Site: brandenburg
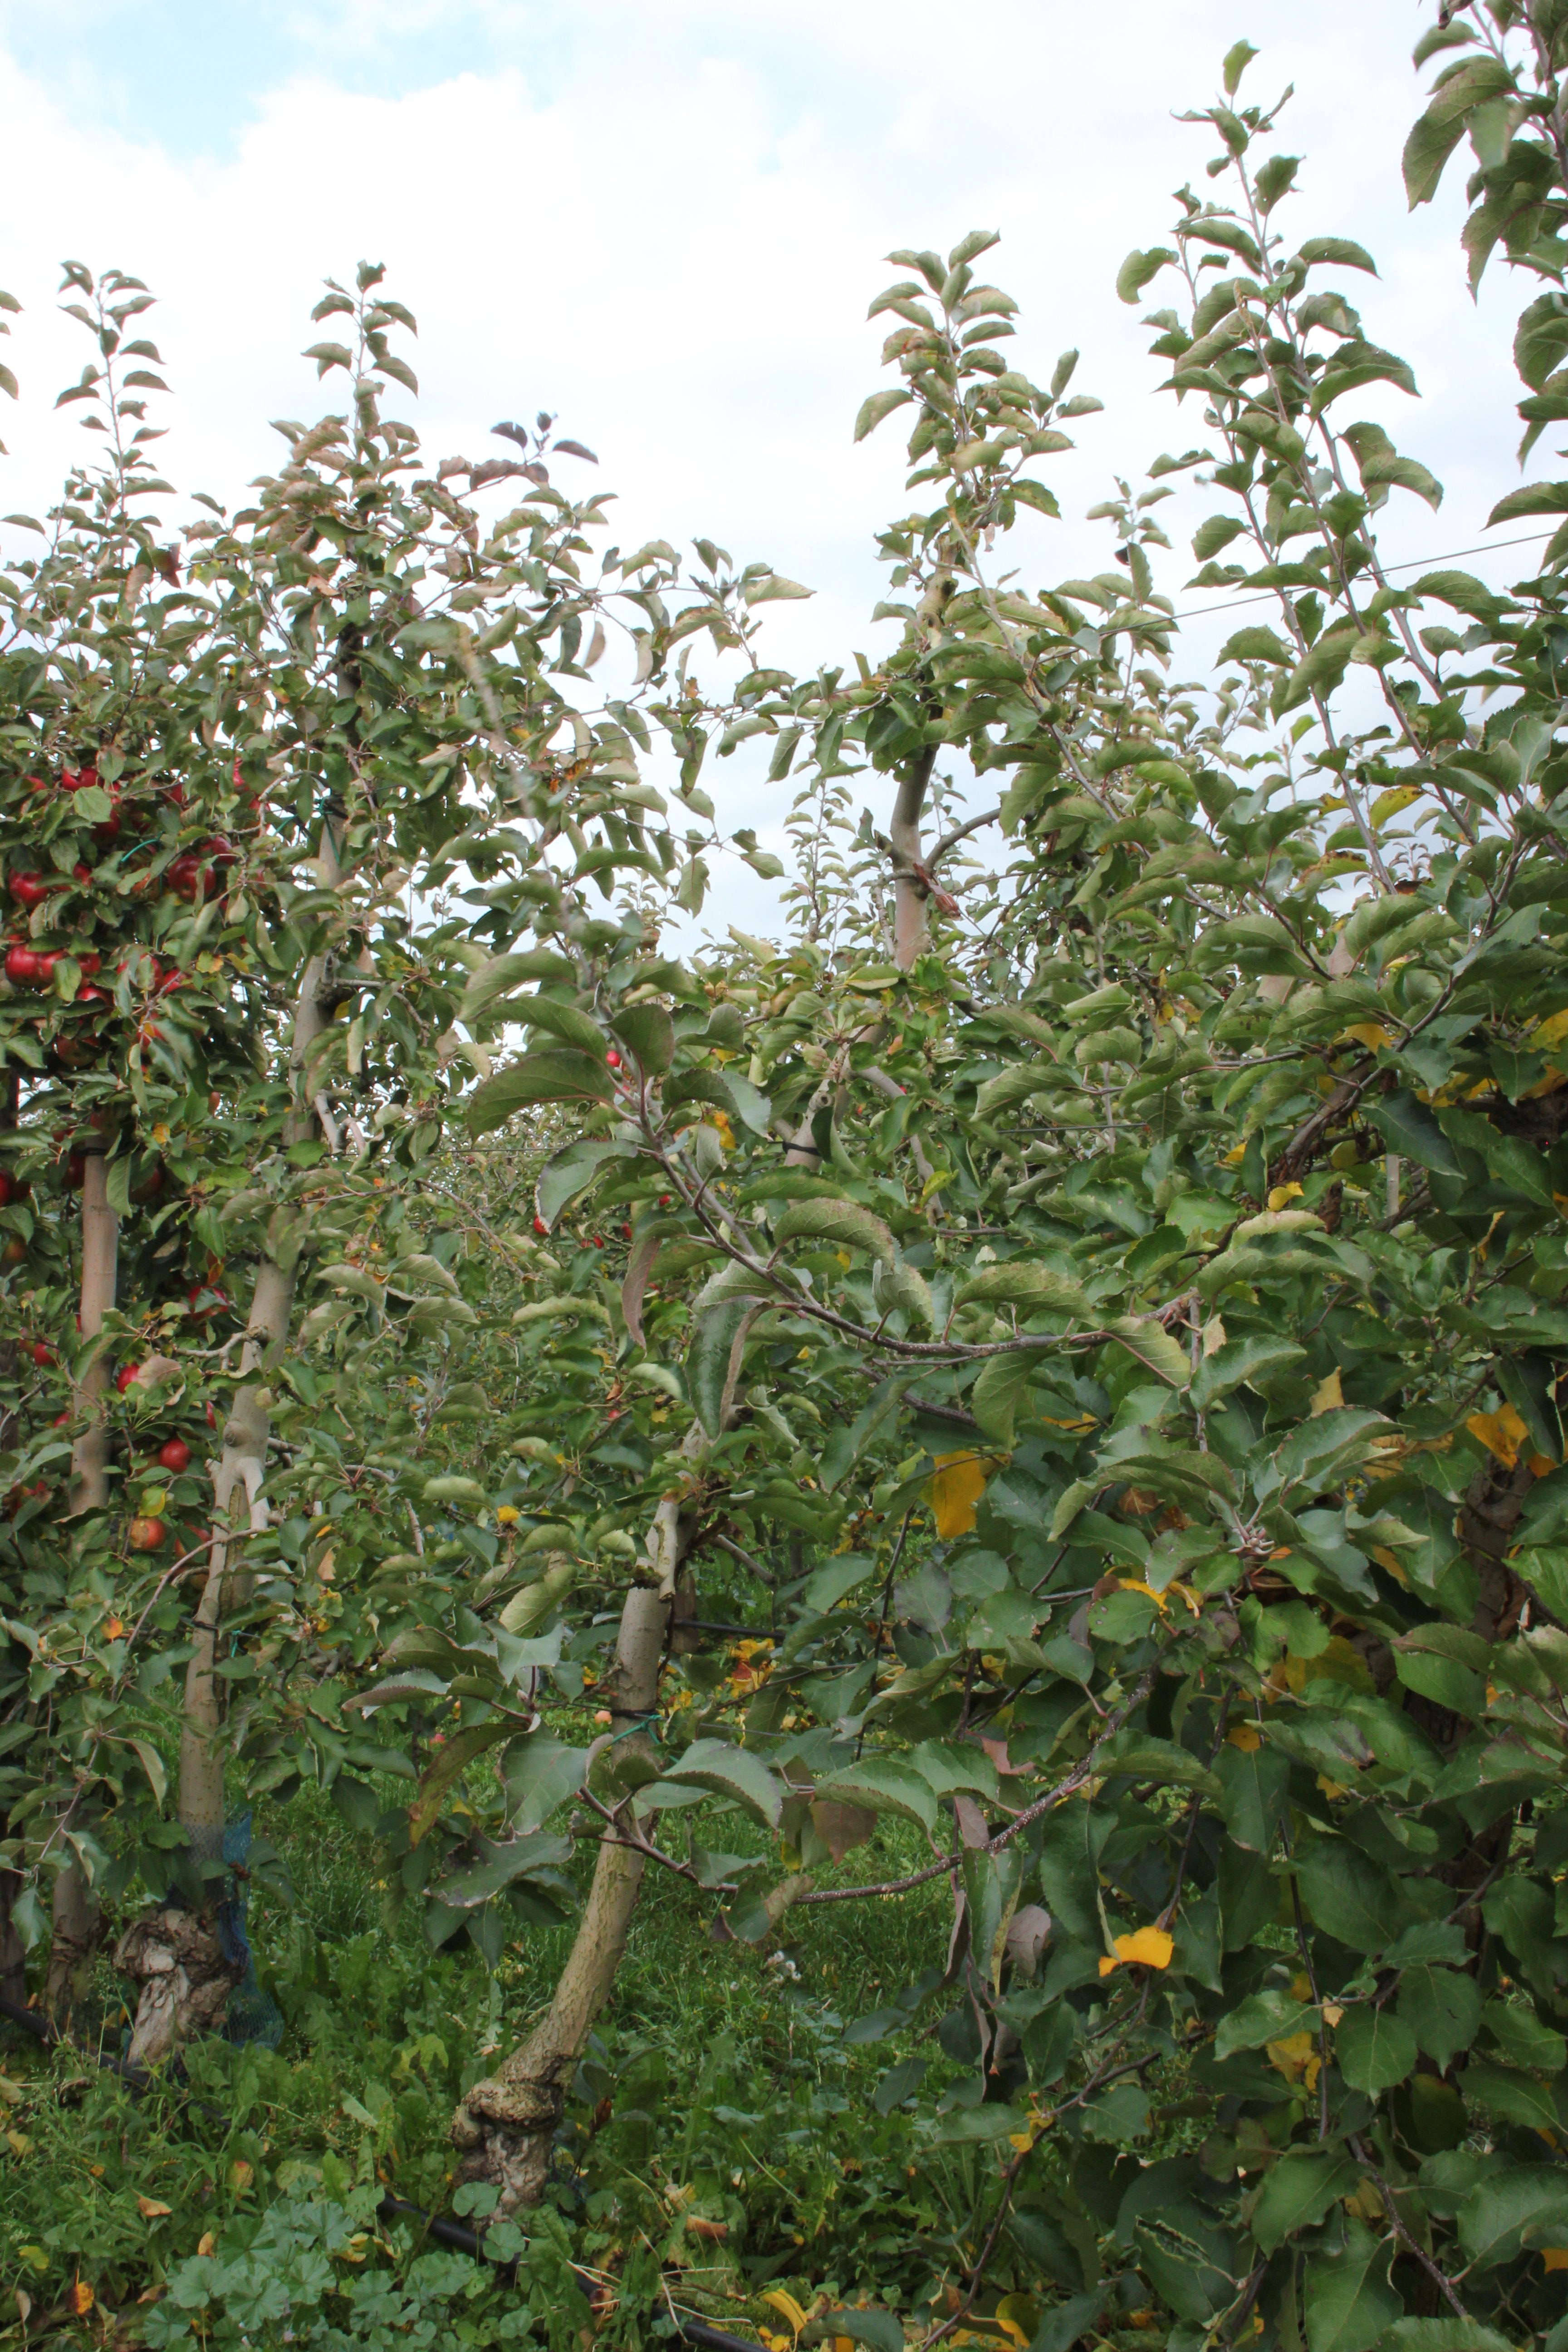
Growth stage (BBCH 91): Senescence, beginning of dormancy